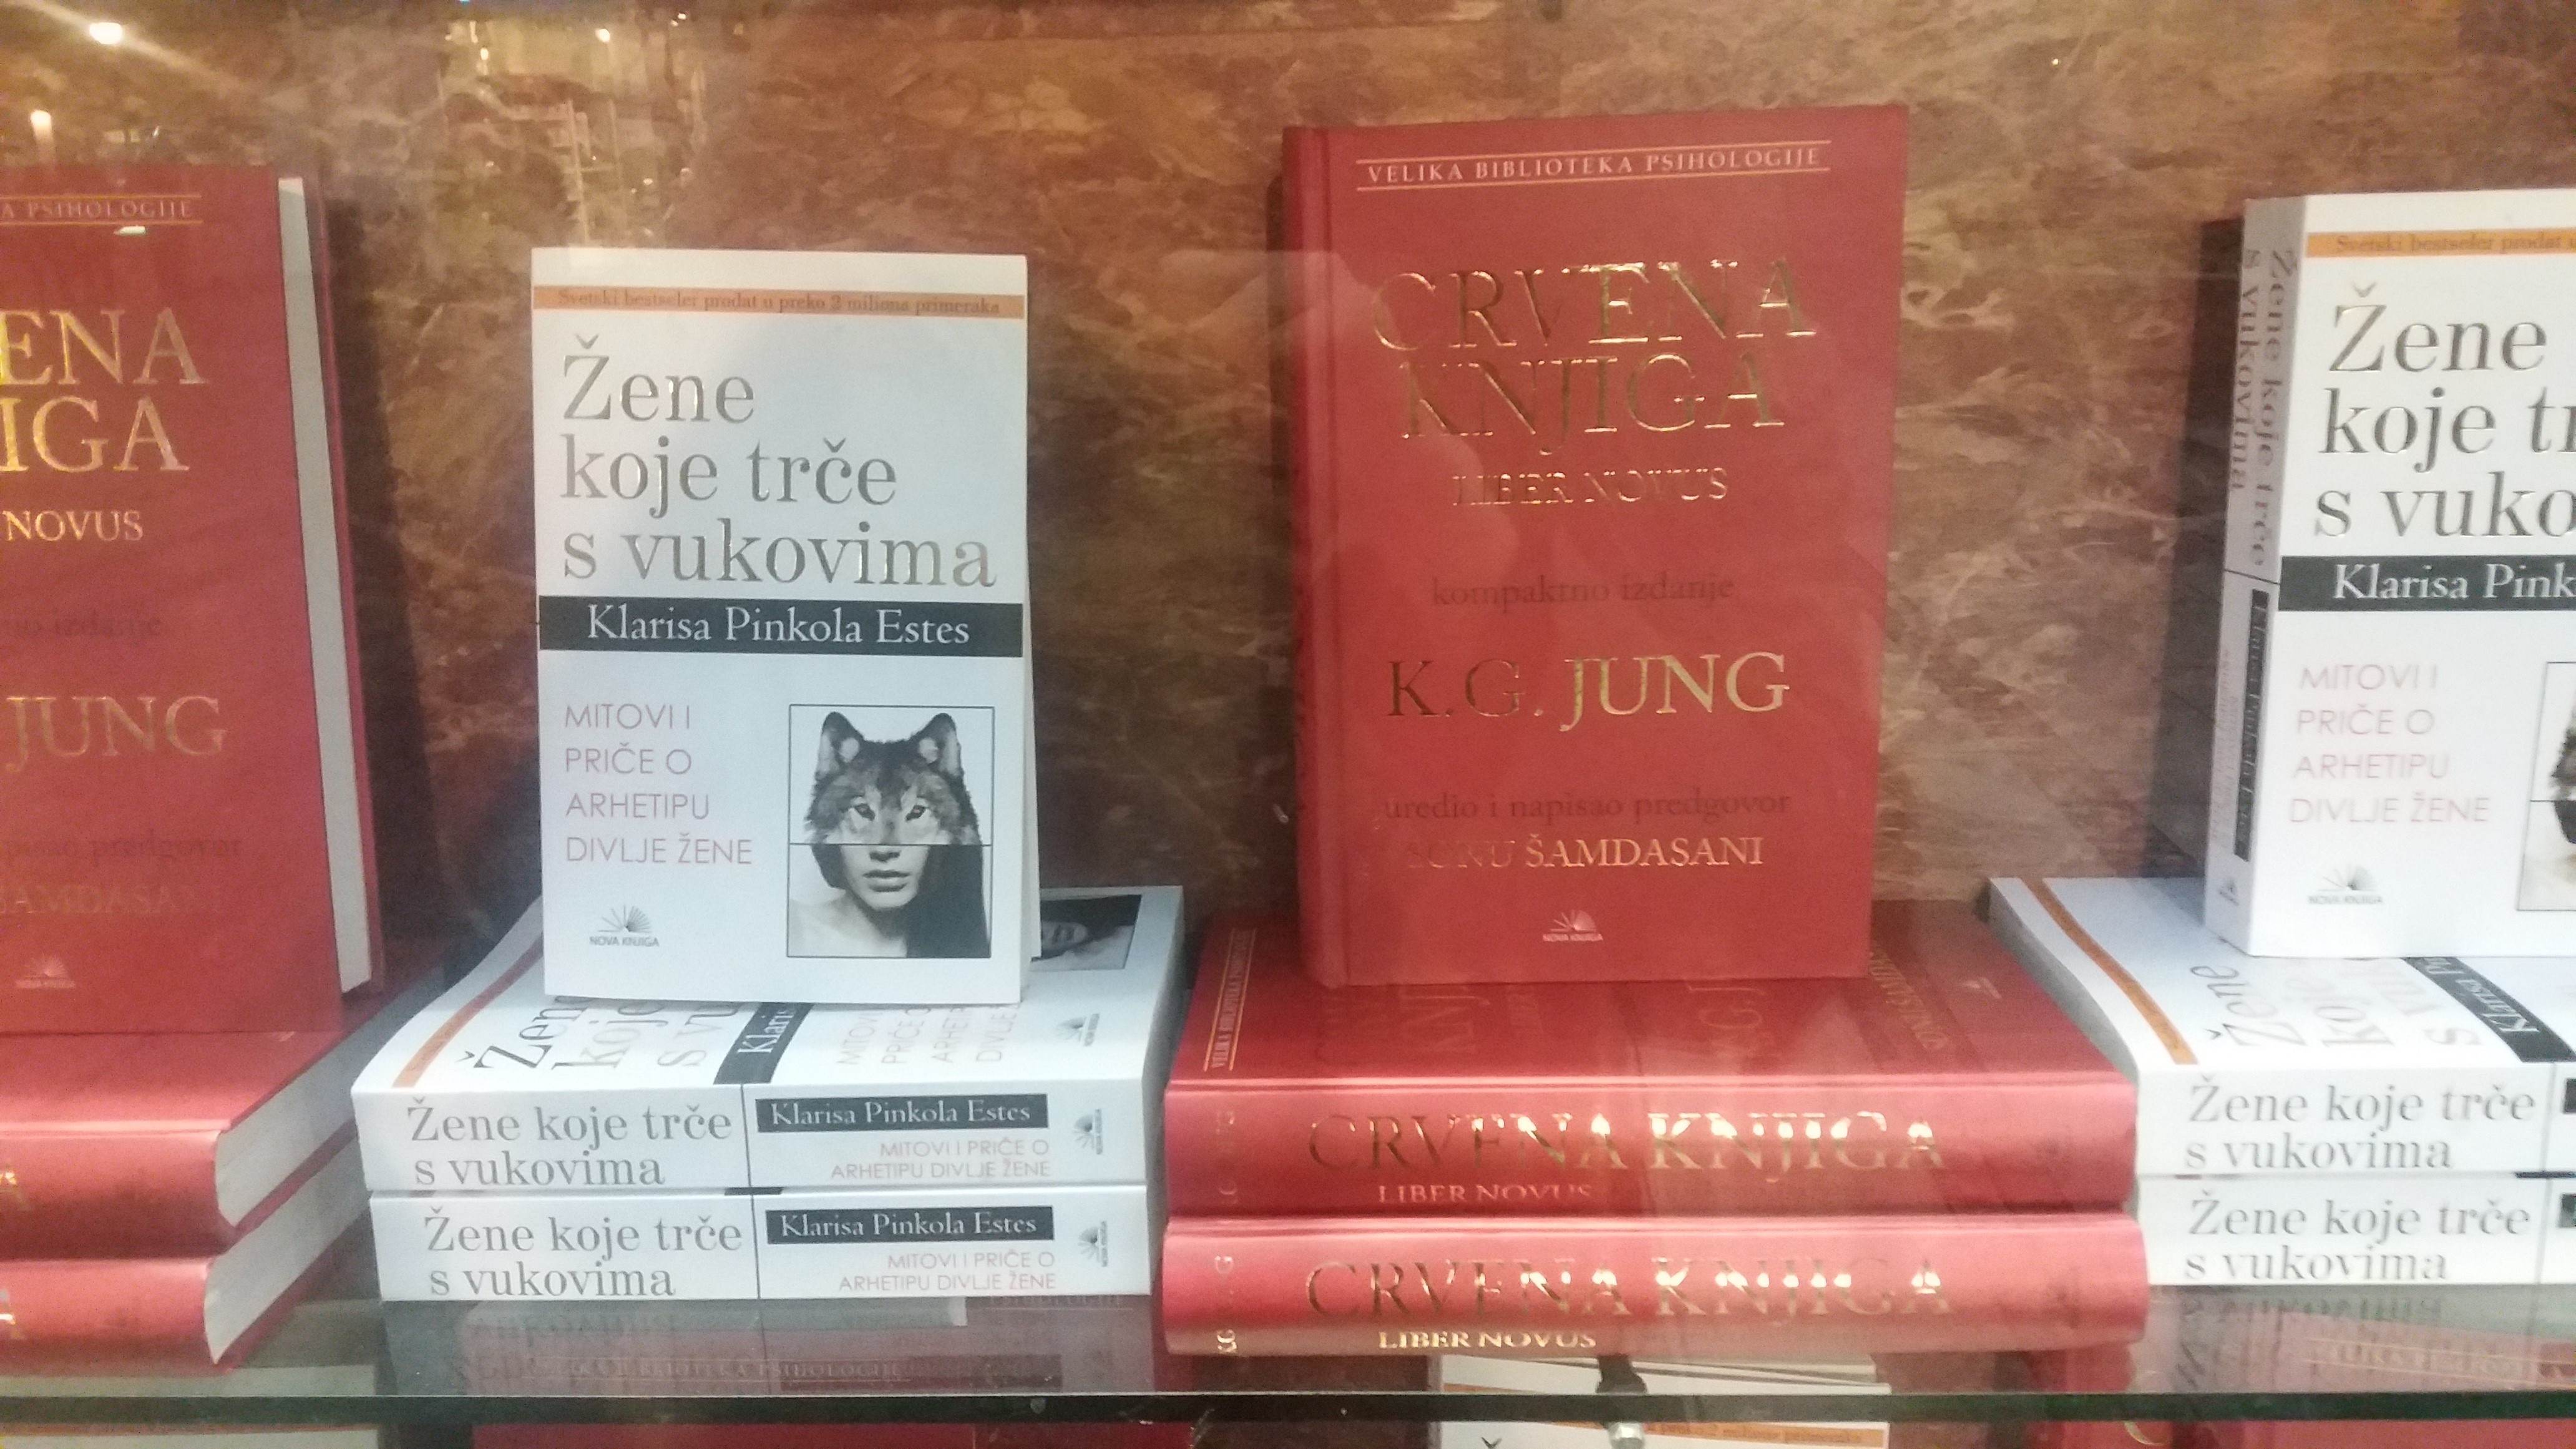
book, text